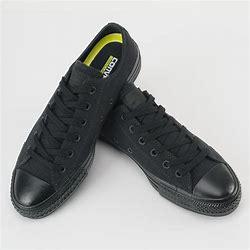
Brand: Converse
Model: Ctas